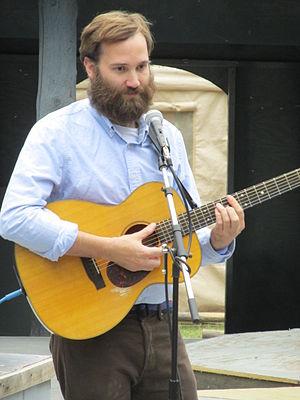
Paul Baribeau est un chanteur et un musicien punk folk américain, du sud du Michigan. Il débute sur le label Plan-It-X Records en janvier 2004 avec son premier album éponyme, ainsi qu'avec le suivant, Grand Ledge, en juin 2007. Grand Ledge est une ville du Michigan où Paul a grandi.